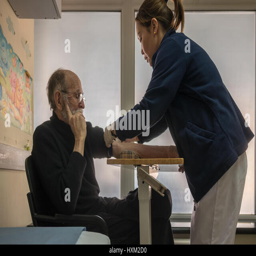
elderly male patient has his blood tested at an international clinic